1 − 2 + 3 − 4 + ⋯

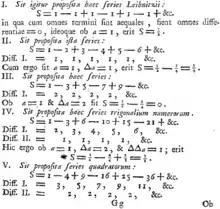
Excerpt from p. 233 of the "E212 — Institutiones calculi differentialis cum eius usu in analysi finitorum ac doctrina serierum". Euler sums similar series, .

The threefold Cauchy product of is the alternating series of triangular numbers; its Abel and Euler sum is . The fourfold Cauchy product of is the alternating series of tetrahedral numbers, whose Abel sum is .